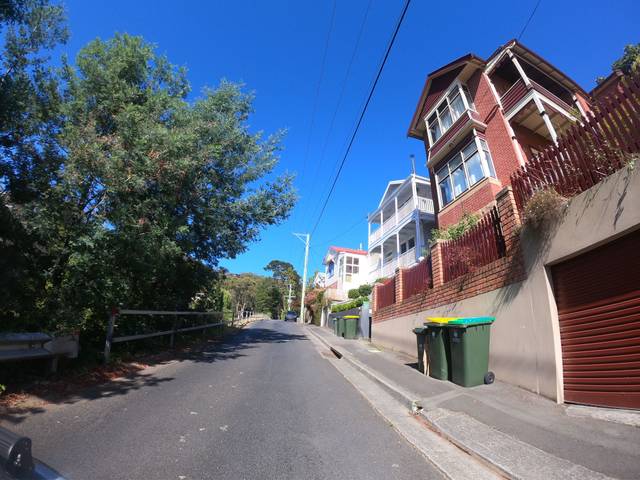
Region: Australia
Coordinates: -42.887, 147.31